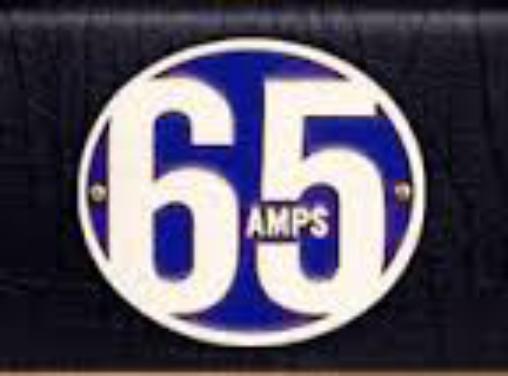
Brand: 65amps
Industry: Electronic